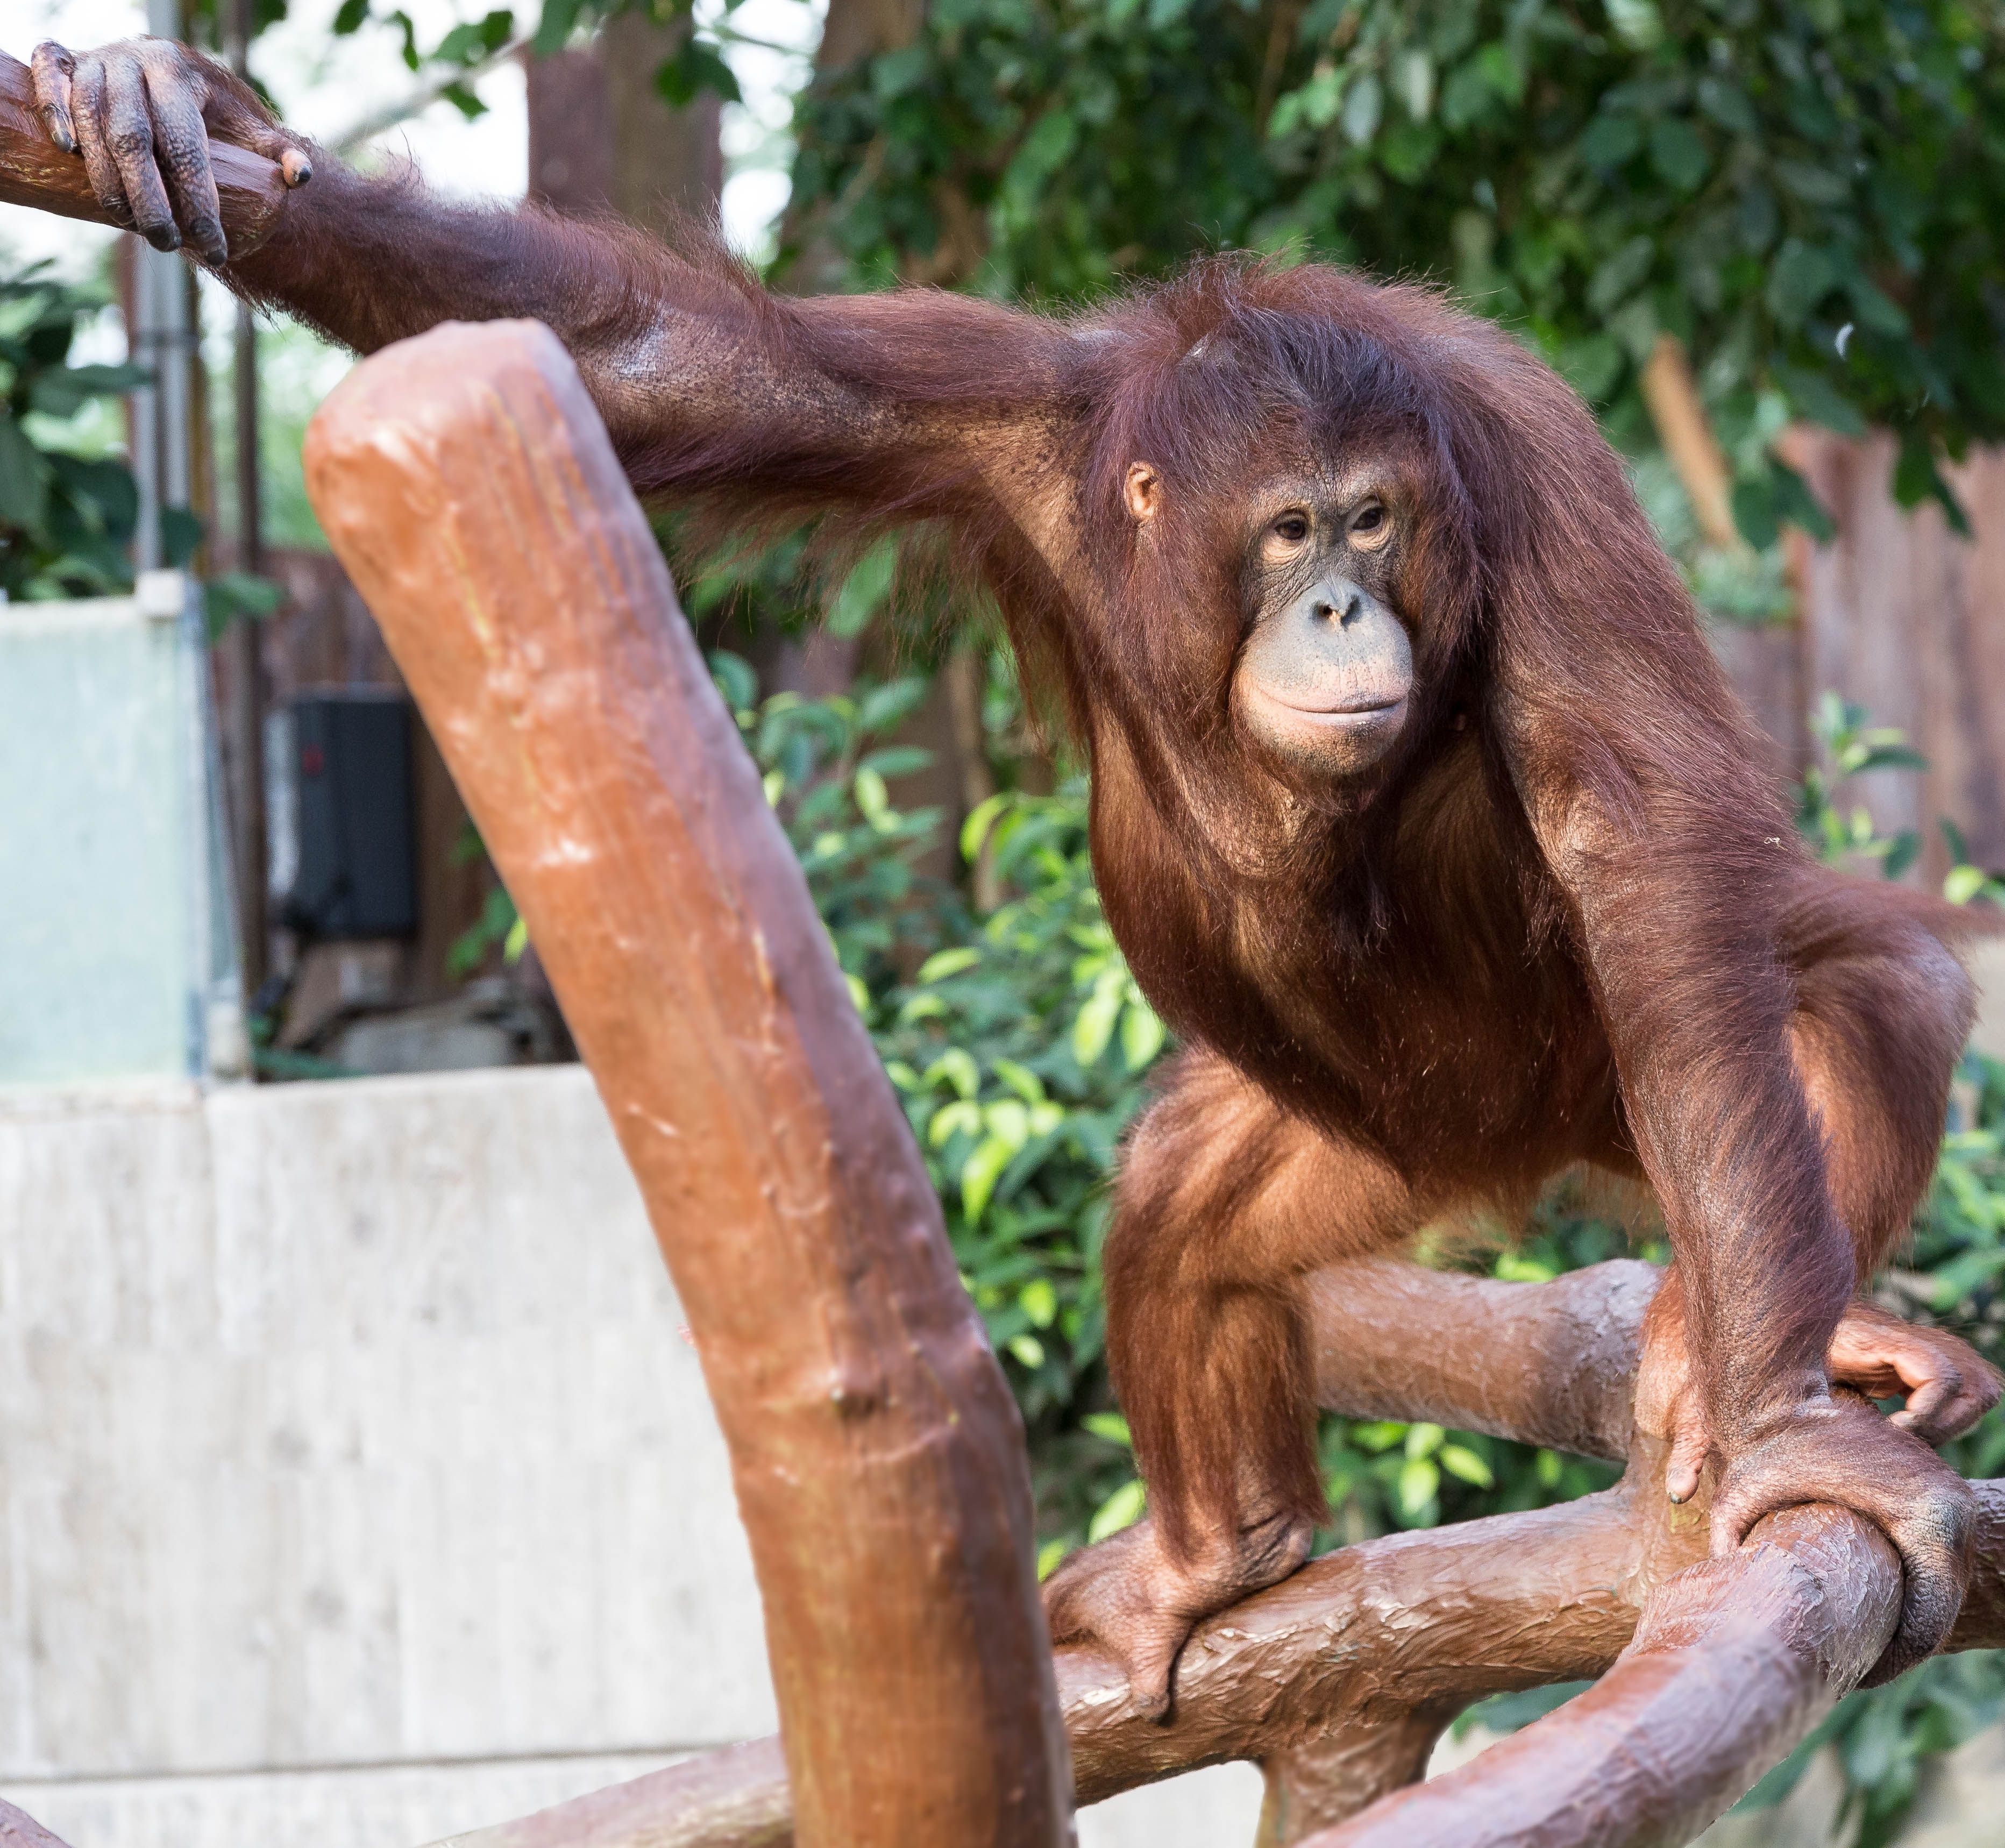
orangutan, mammal, vertebrate, great ape, fauna, primate, wildlife, zoo, chimpanzee, common chimpanzee